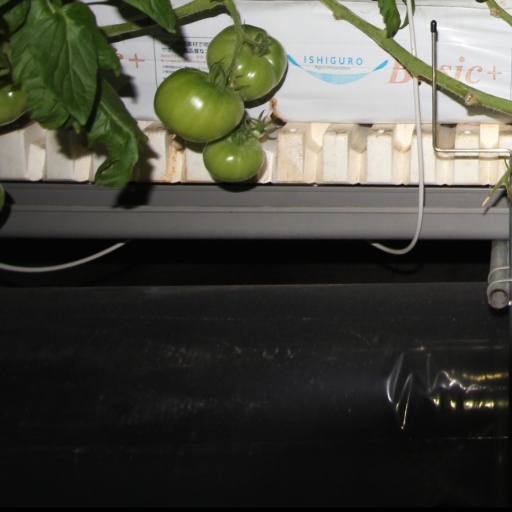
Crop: tomato